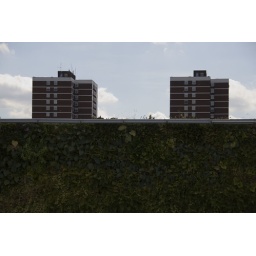
Two tower blocks peep over a plant-covered wall outside Westfield shopping centre in Shepherd's Bush, London, England.